The Searchers

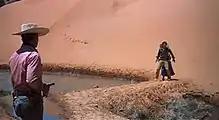
Martin shields Ethan's niece to prevent Ethan from murdering her.

In New Mexico Territory, they find Debbie after five years, now an adolescent, living as one of Scar's wives. She says that she has become a Comanche and wishes to remain with them. Ethan would rather see her dead than living as a Native American, and tries to shoot her, but Martin shields her with his body and a Comanche wounds Ethan with an arrow as they escape. Although Martin tends to Ethan's wound, he is furious with him for attempting to kill Debbie. Later, they return home.